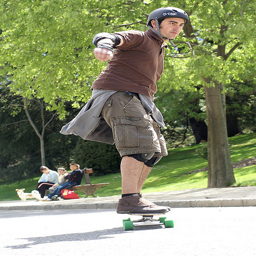
A young man skateboards while a group of other men sit on a park bench watching
a man on a skate board riding down a park road
A man on a skateboard in the street.
a person that is skating down the road
a man wearing brown is skating in a park